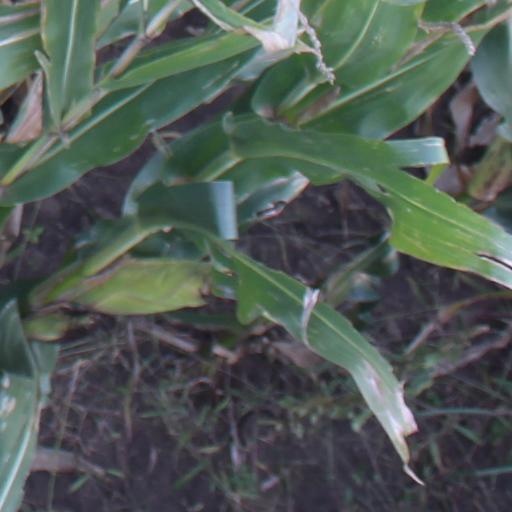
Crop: maize; corn